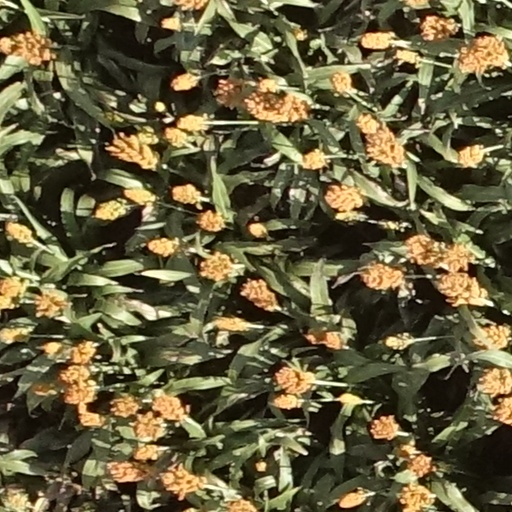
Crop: sorghum